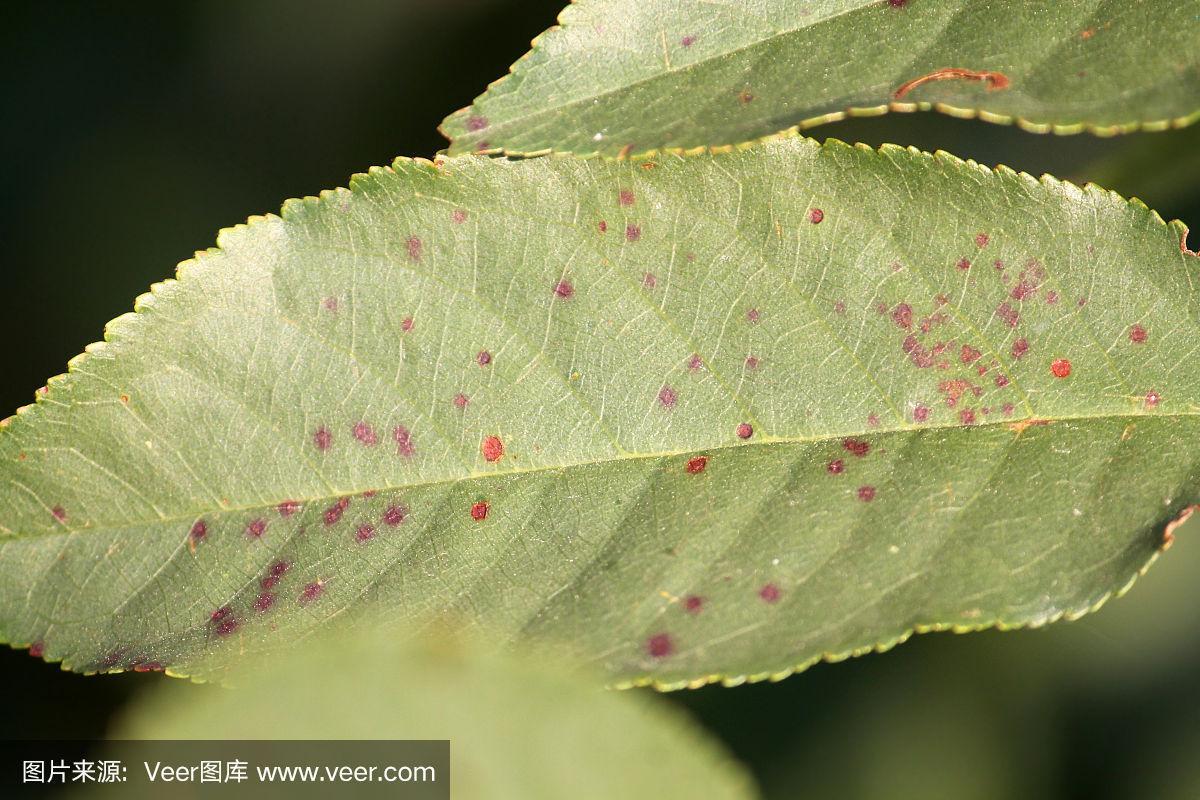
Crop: cherry
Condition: spot